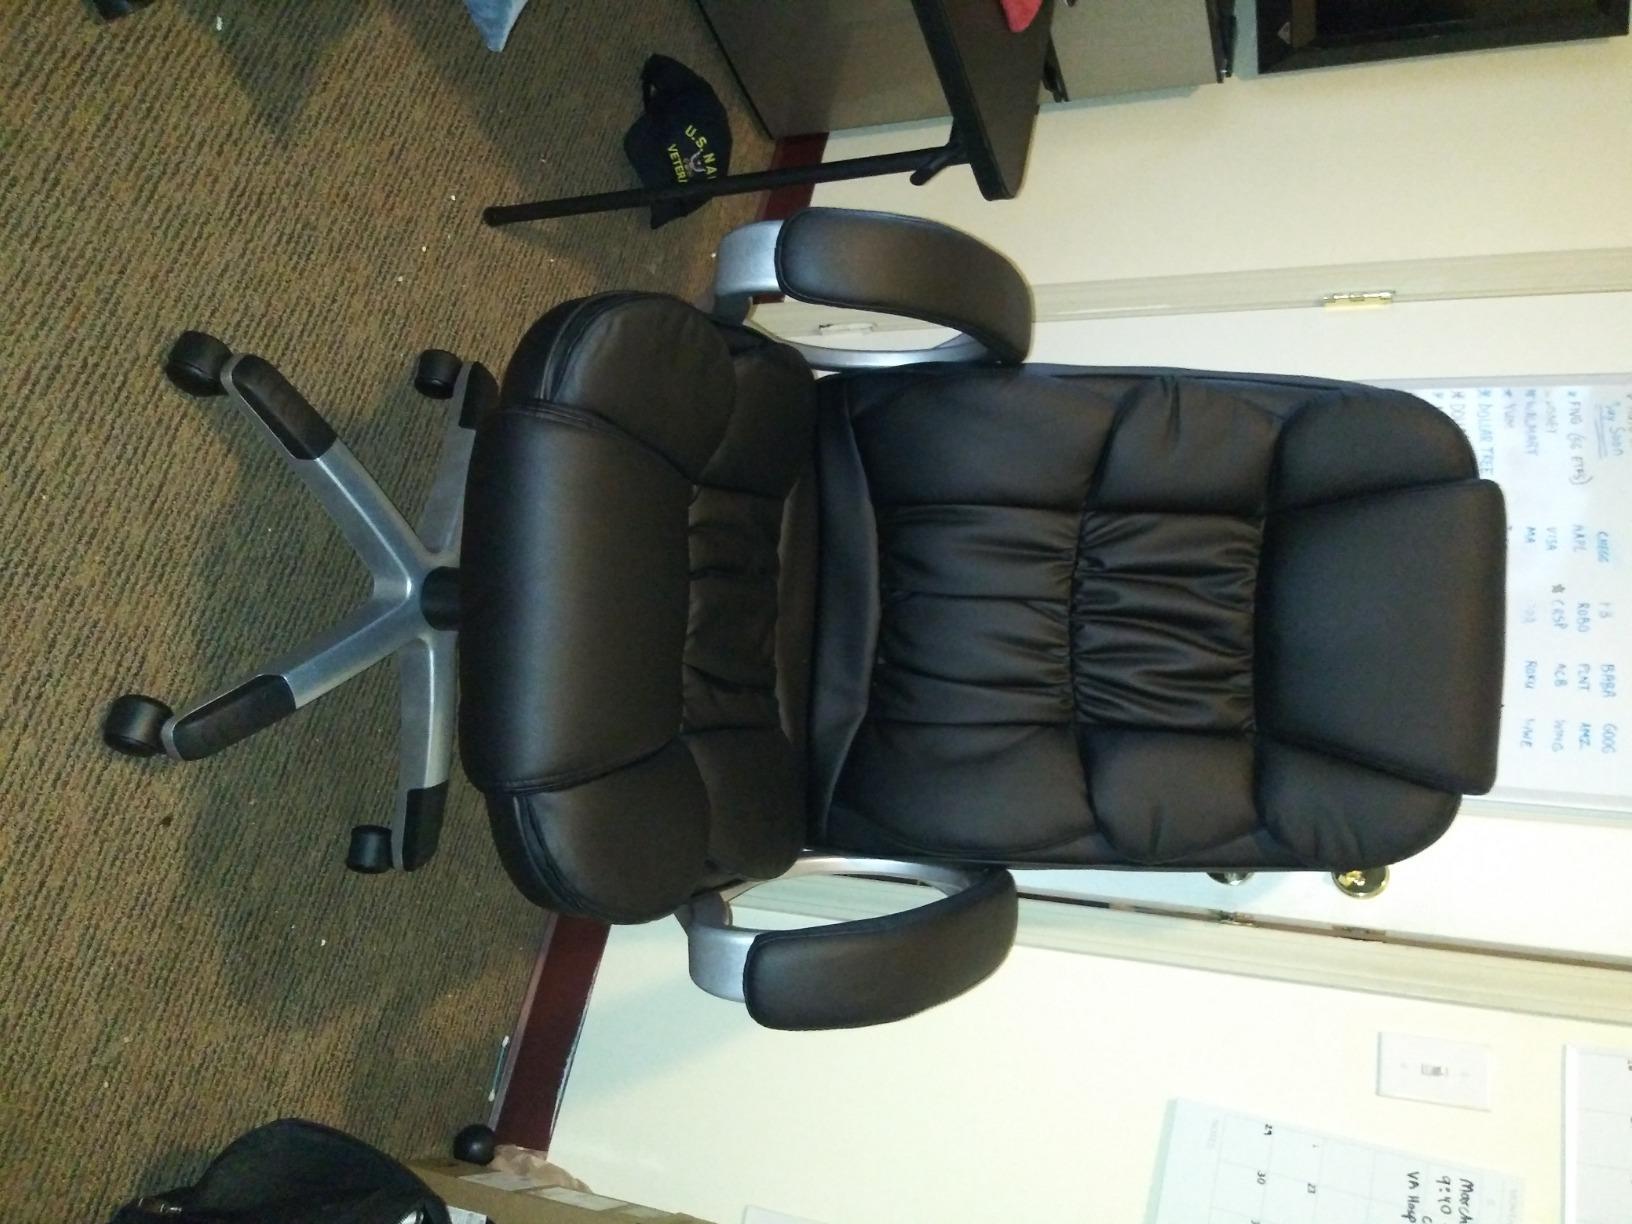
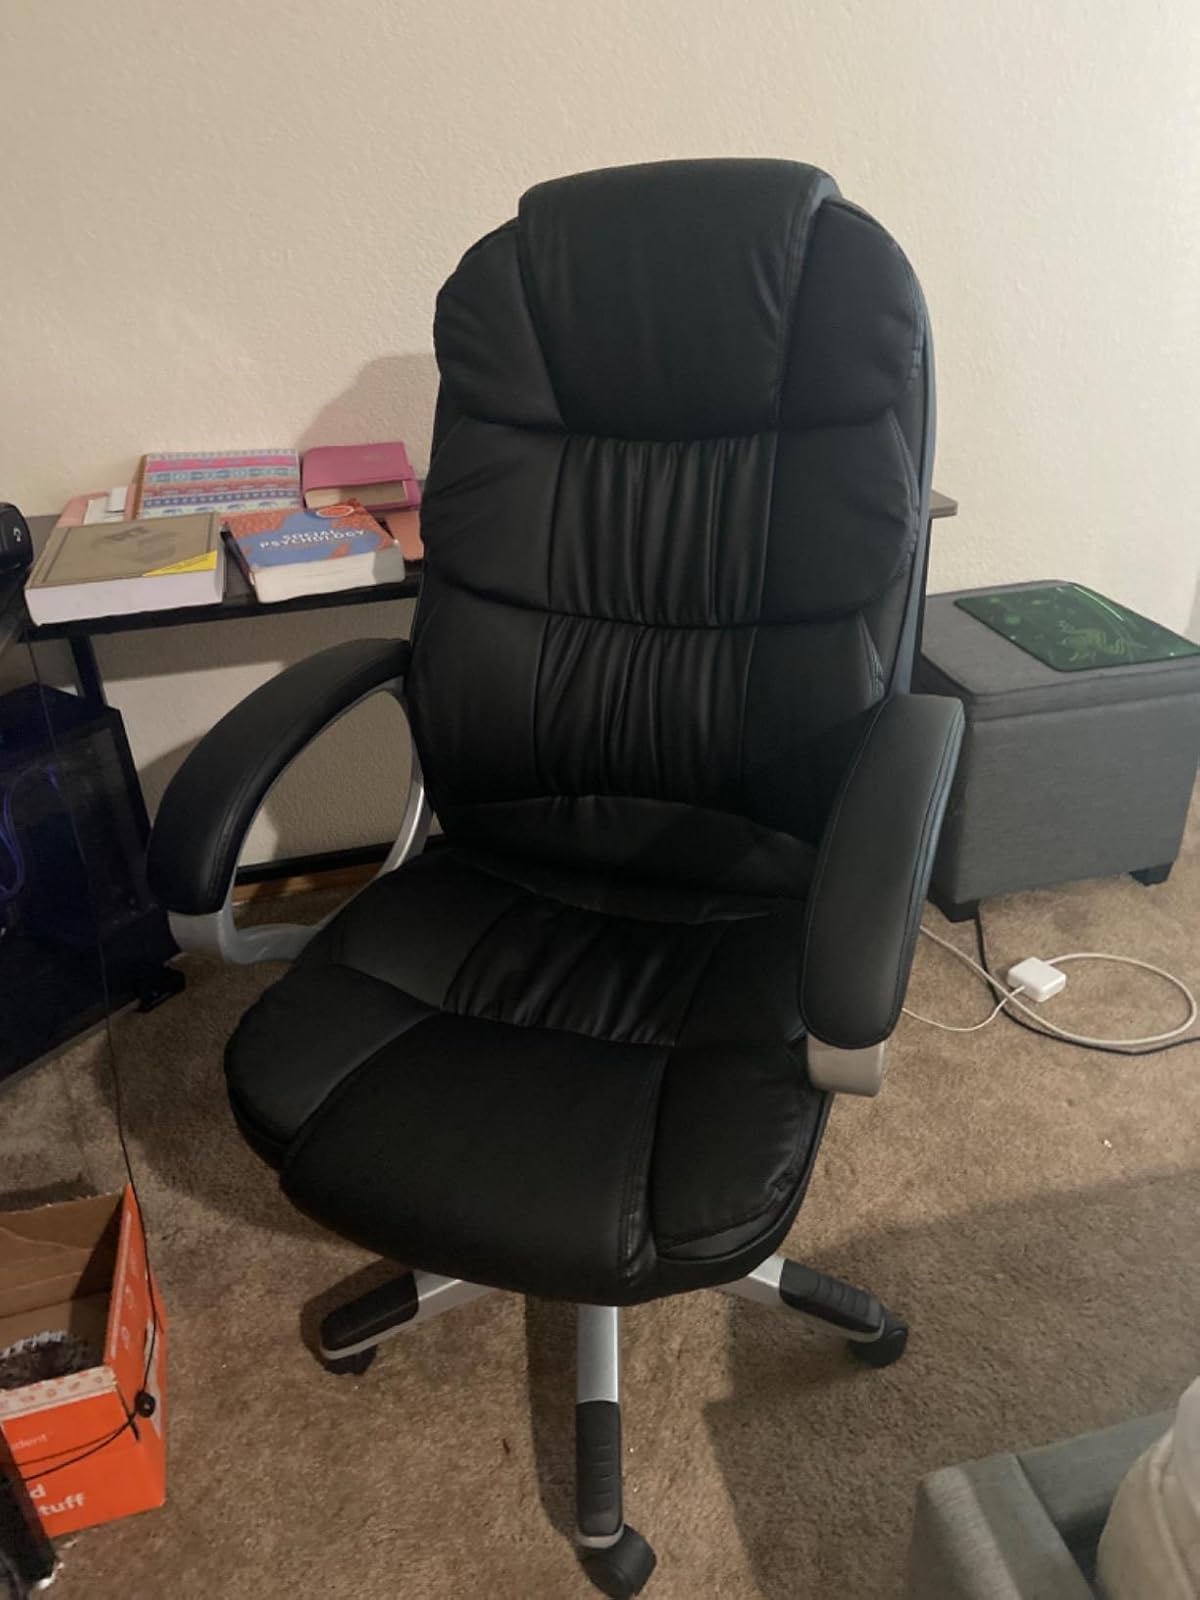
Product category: items_chair
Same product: yes